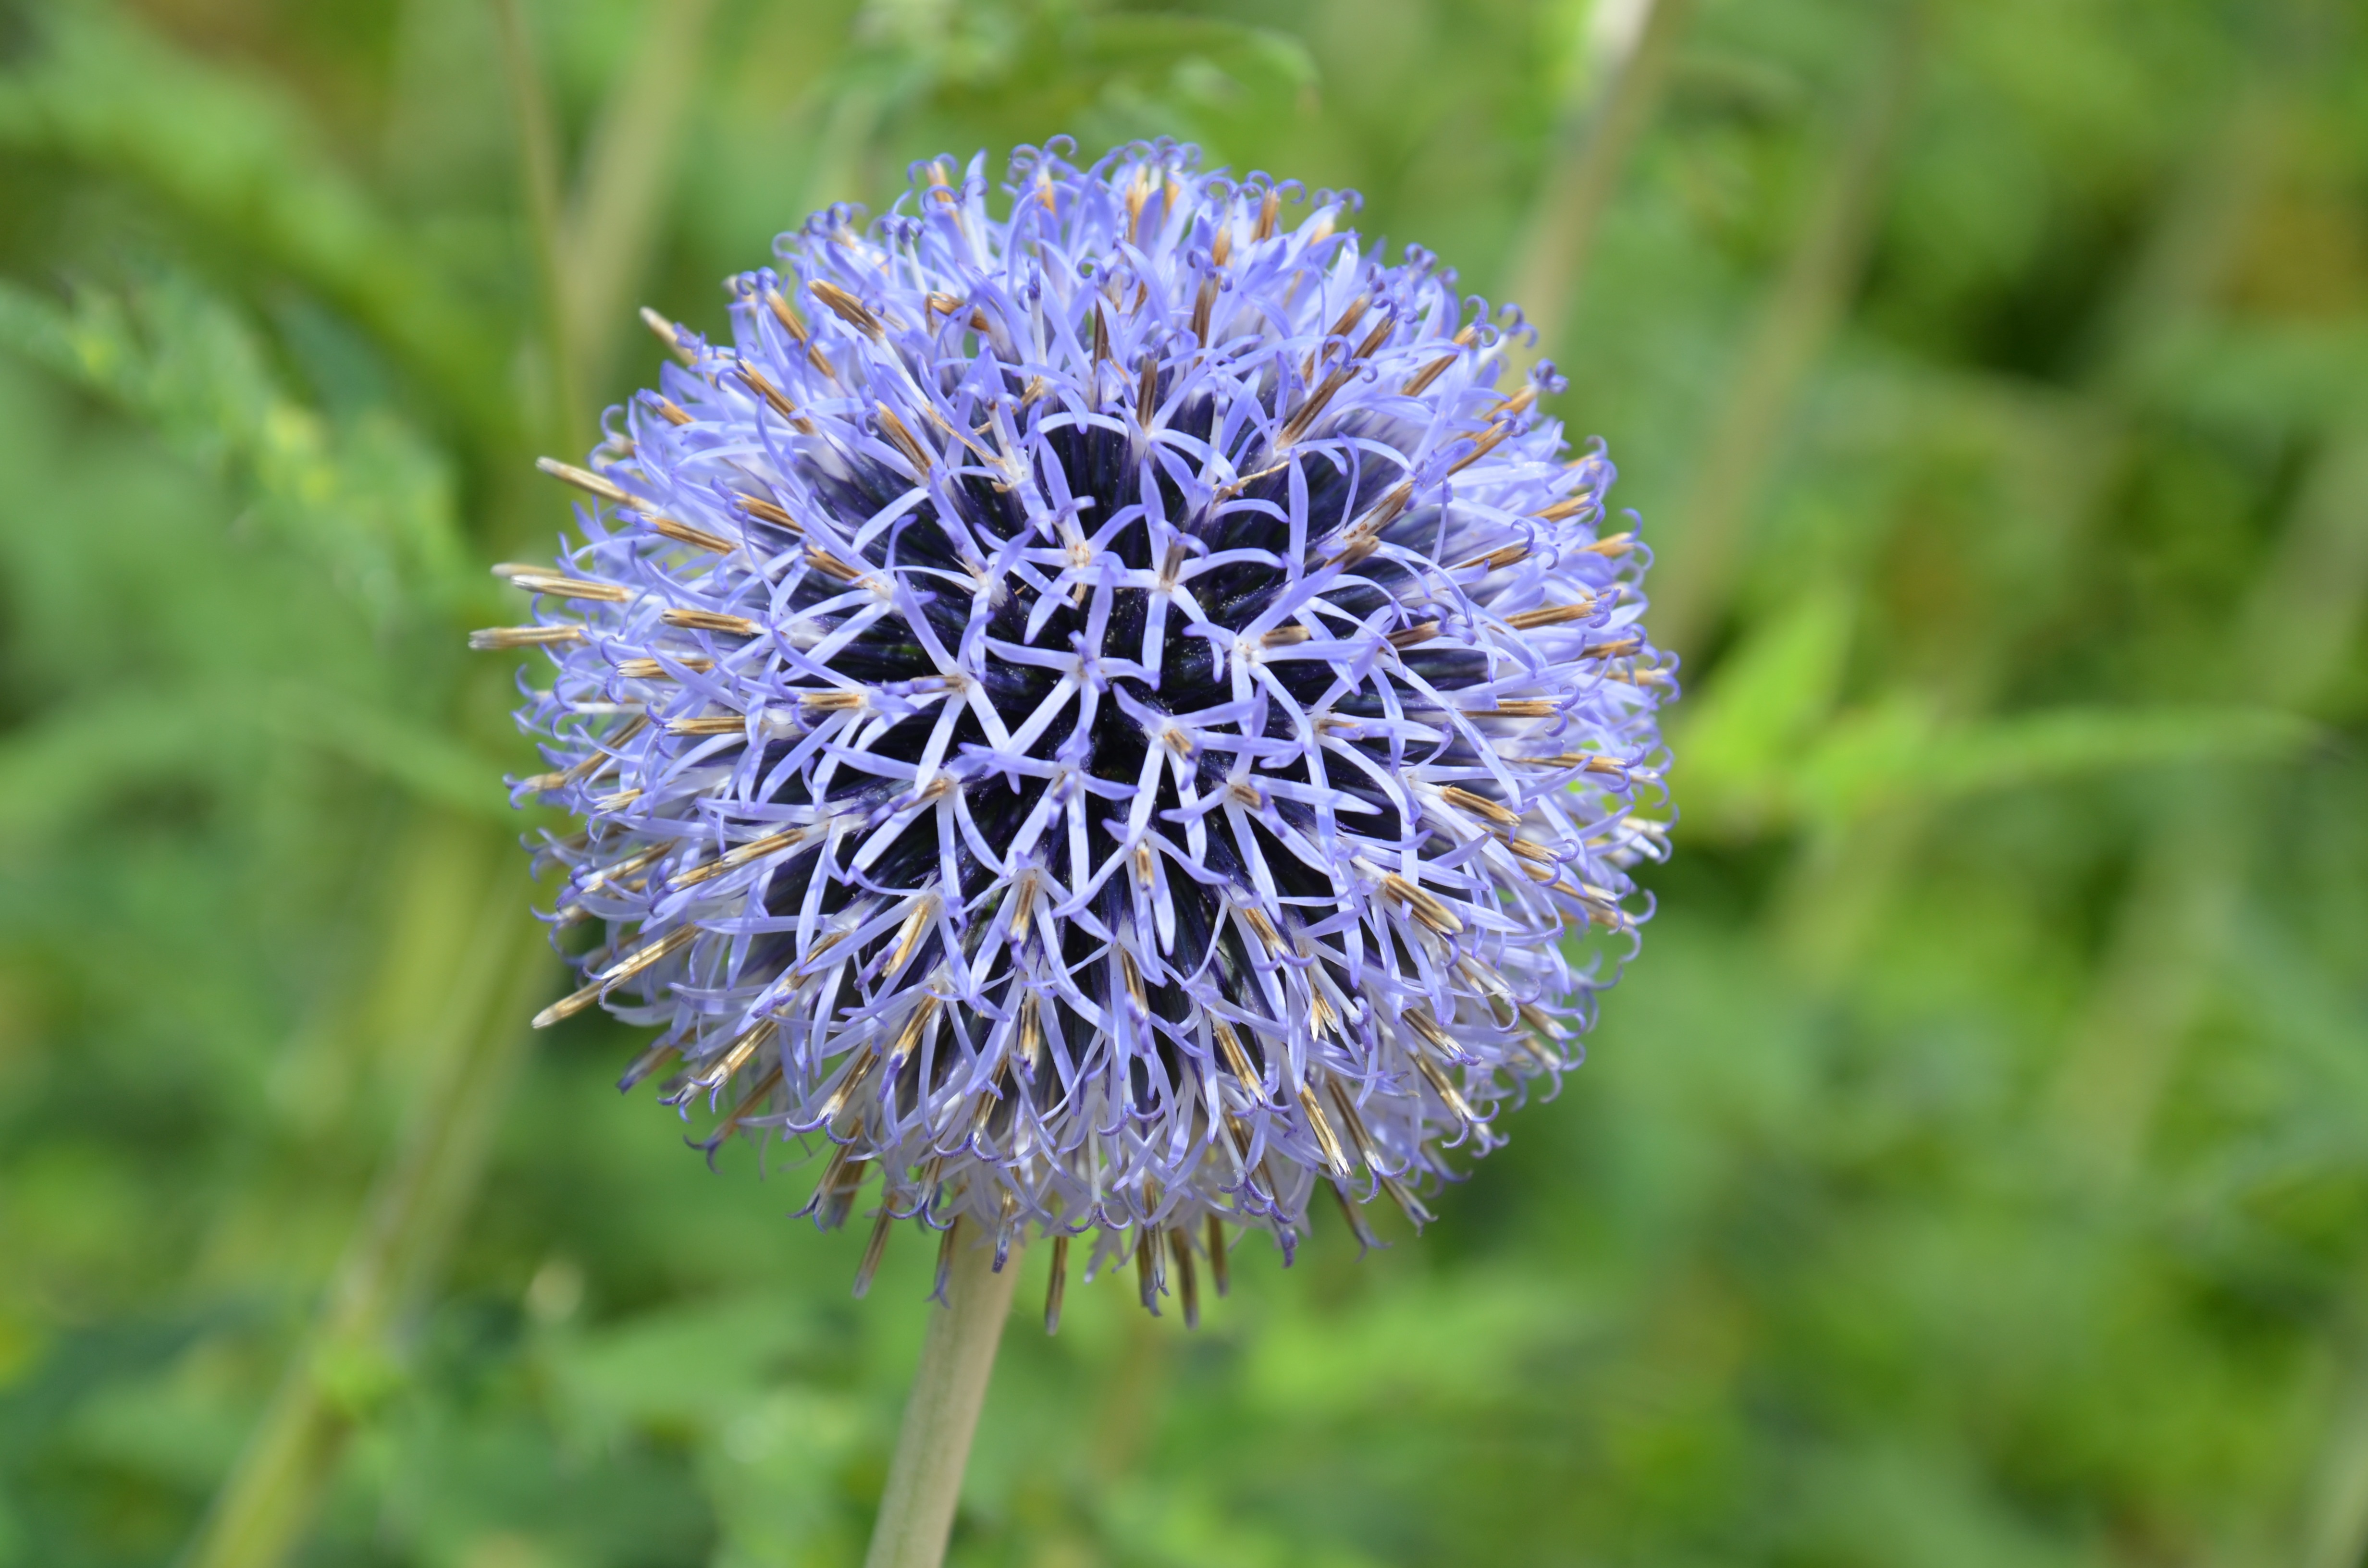
nature, blossom, plant, prairie, flower, bloom, produce, botany, blue, flora, wildflower, thistle, macro photography, flowering plant, daisy family, globe thistle, silybum, plant stem, land plant, artichoke thistle, jasione montana